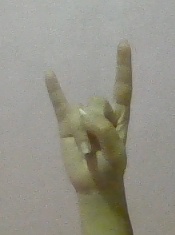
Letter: la